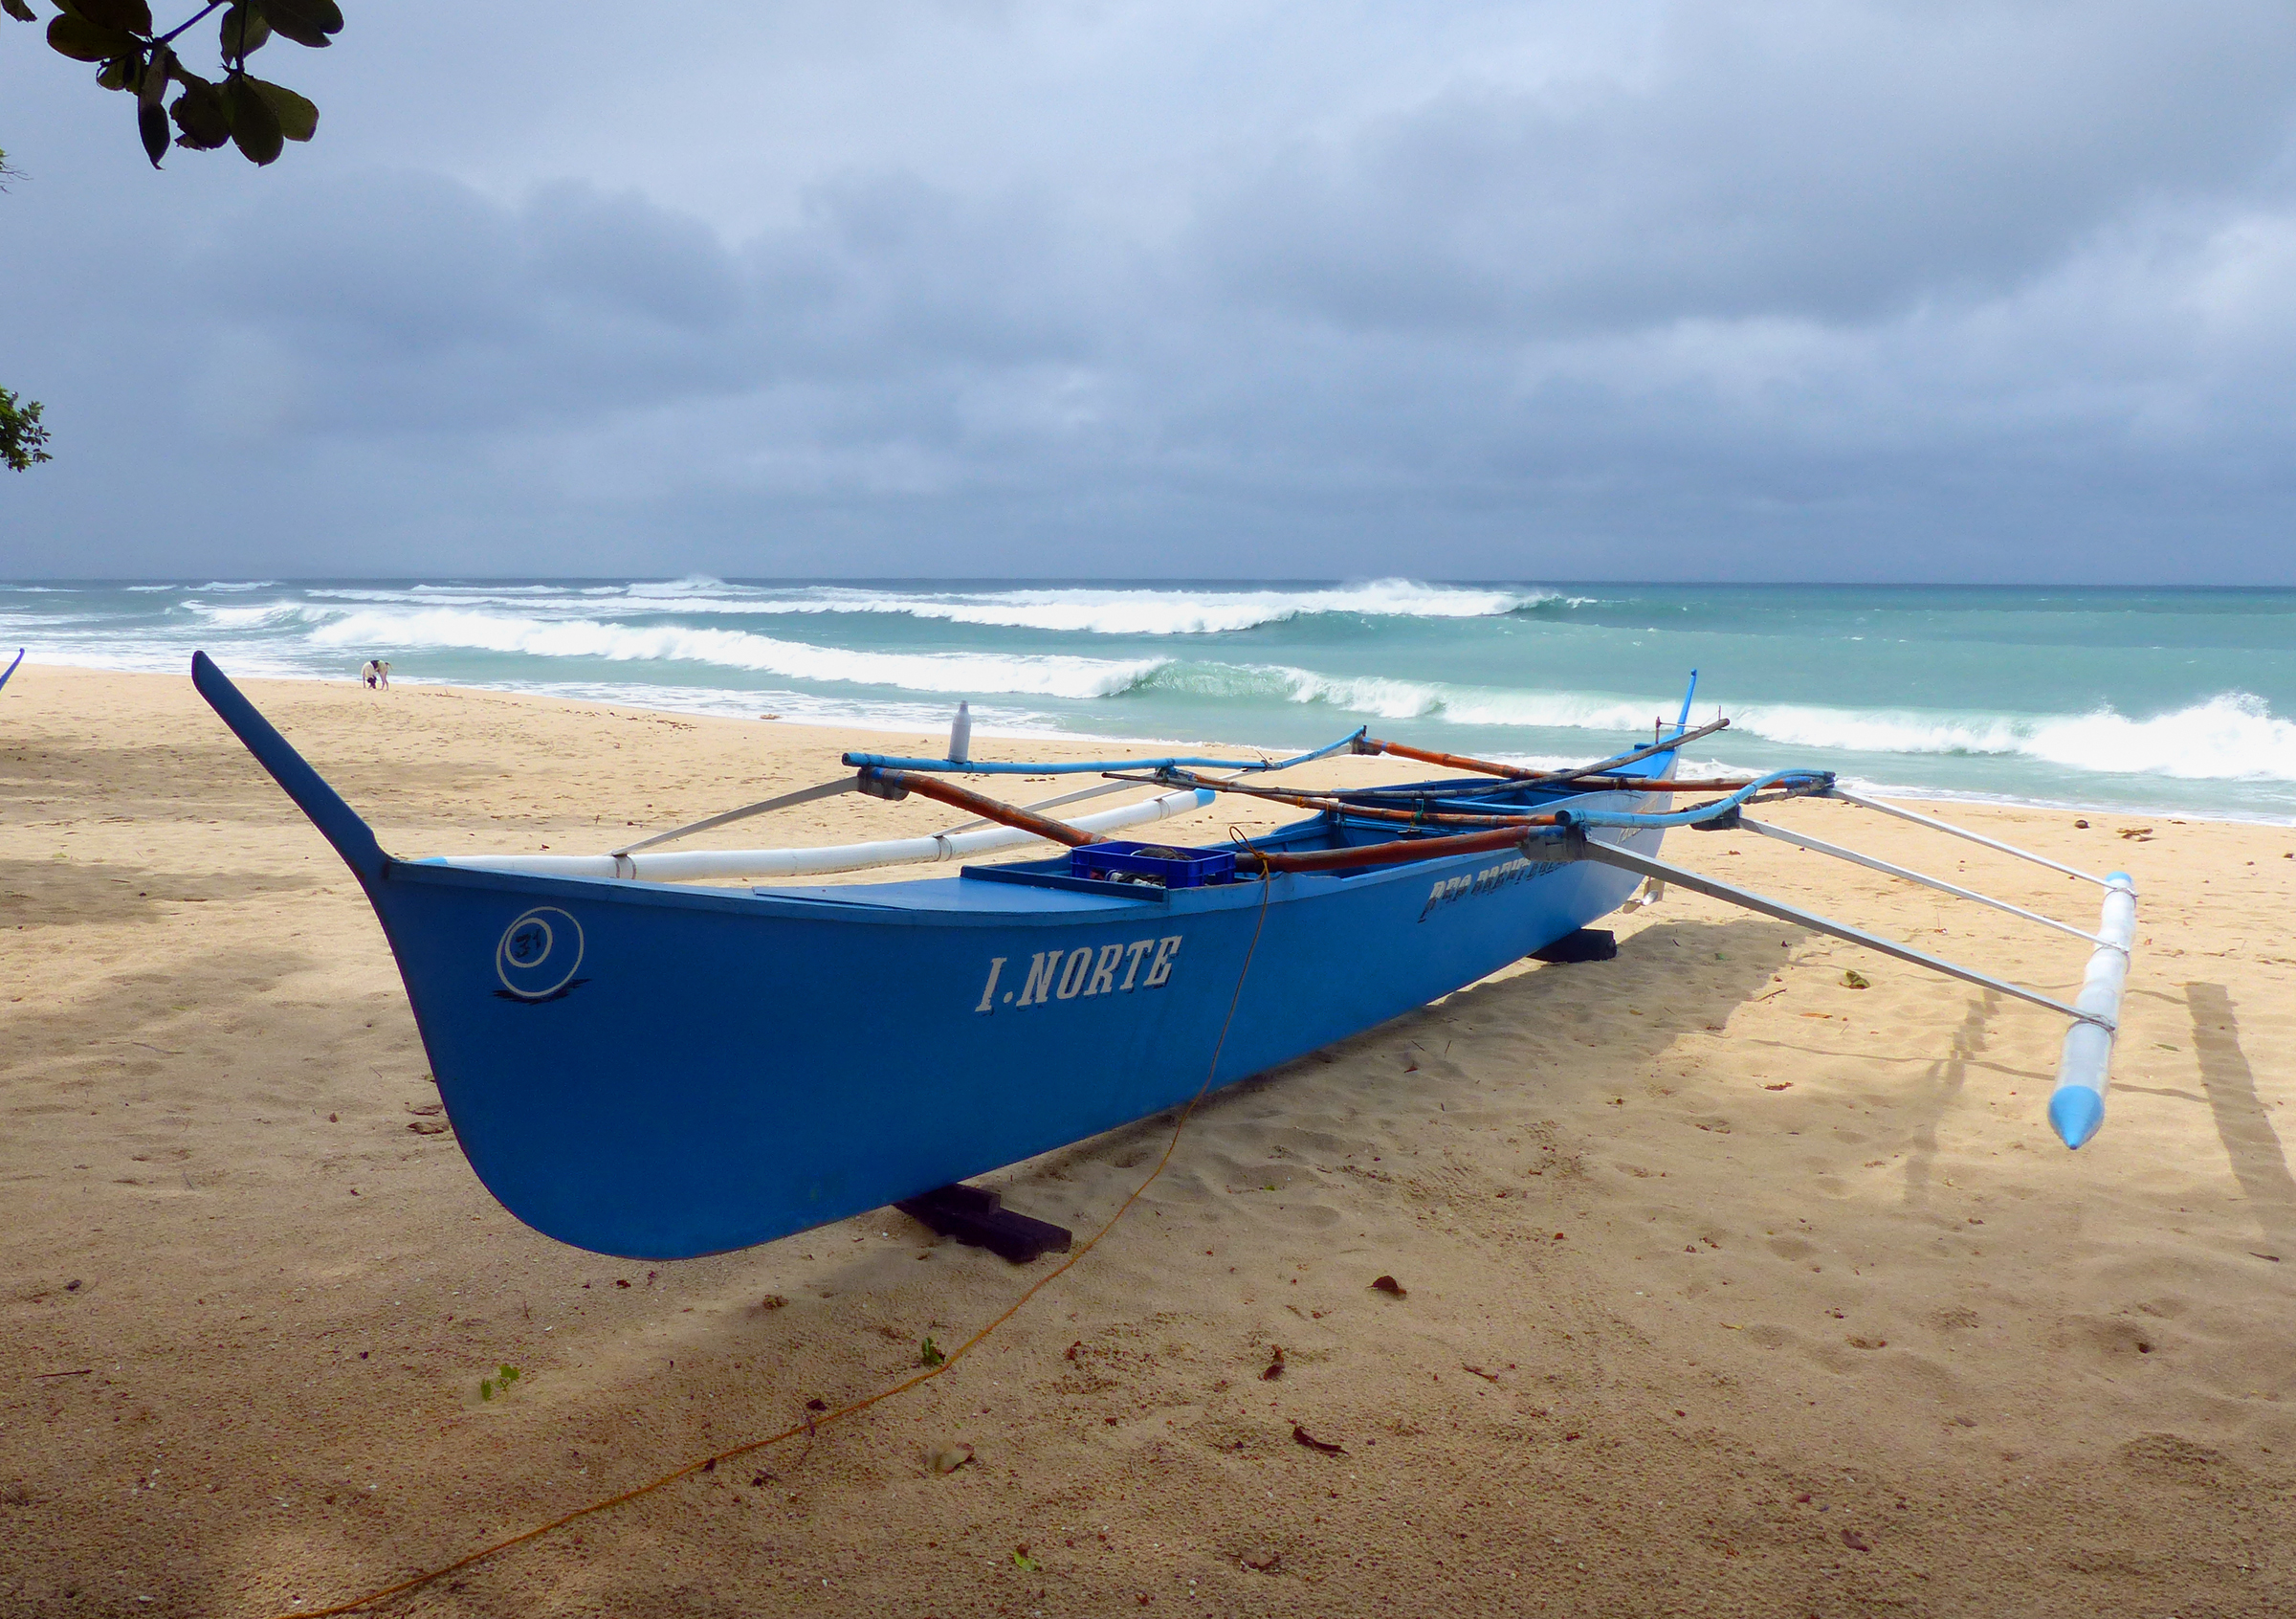
beach, sea, coast, sand, ocean, boat, shore, wave, wind, paddle, vehicle, fishing, sailing, surfboard, bay, blue, boating, bridgecamera, philippines, fz200, ilocosnorte, outrigger, watercraft, long tail boat, surfing equipment and supplies, watercraft rowing